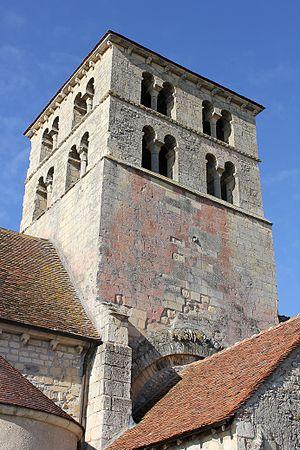
Eglise Saint Laurent de Béard le clocher
L'église Saint-Laurent est une église catholique située à Béard, dans le département de la Nièvre en Bourgogne-Franche-Comté, en France. Elle est ouverte toute l'année de 9 heures à 18 heures. Illuminée en été, et à l'occasion des principales fêtes religieuses.